Orange carotenoid protein

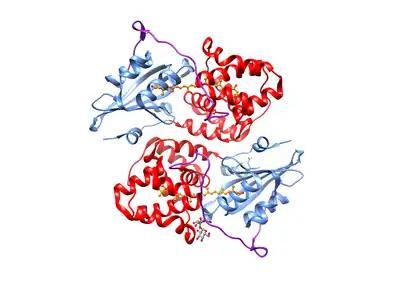
Ribbon view of the orange carotenoid protein molecular structure from "Arthrospira maxima" (PDB code <a href="https%3A//pubmed.ncbi.nlm.nih.gov/12517340/">1M98

The three-dimensional protein structure of OCP (in the OCP form) was solved in 2003, before its photoprotective role had been defined. The 35 kDa protein contains two structural domains: an all-α-helical N-terminal domain (NTD) consisting of two interleaved 4-helix bundles, and a mixed α/β C-terminal domain (CTD). The two domains are connected by an extended linker. In OCP, the carotenoid spans both domains, which are tightly associated in this form of protein. In 2013 Kerfeld and co-workers showed that the NTD is the effector (quencher) domain of the protein while the CTD plays a regulatory role.